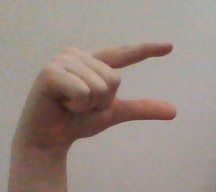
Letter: dal